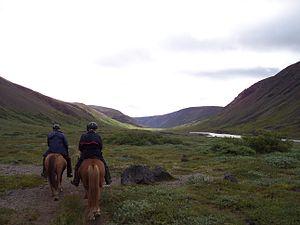
La randonnée équestre, qui peut être montée ou attelée, est un loisir de pleine nature qui permet de partir à la découverte des patrimoines naturels et culturels des régions visitées à cheval. Cette activité englobe donc une partie du tourisme équestre. Les autres termes consacrés sont équitation d'extérieur ou équitation de pleine nature.